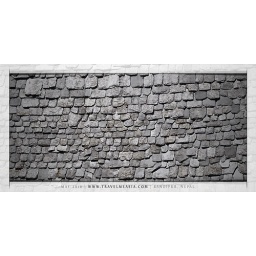
Roof top made with stones of a house in Bandipur.